Tsukioka Yoshitoshi

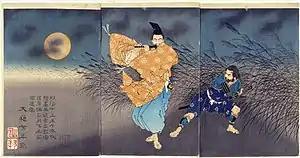
""Fujiwara no Yasumasa Gekka Roteki zu"" ("Fujiwara no Yasumasa Playing the Flute") (1883)

Yoshitoshi's notorious, yet compelling, ""Oshu adachigahara hitotsuya no zu"" (The Lonely House on Adachi Moor) appeared in 1885. This work depicts the legend of in "Kurozuka" written in "", which was compiled in the 11th century, and "Kurozuka" is also performed in "noh", "kabuki" and jōruri. This macabre work is iconic in its own right and influential in the history of modern "kinbaku", in that Itoh Seiu was fascinated by Yoshitoshi's accurate depiction of "sakasa zuri" (upside down suspension).